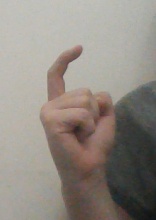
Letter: ra